Minami-Gyōtoku Station

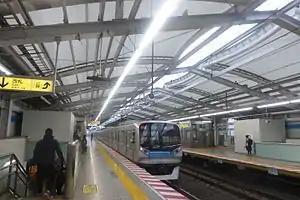
Platforms of Minami-gyotoku Station, 2017

is an above-ground railway station on the Tokyo Metro Tōzai Line in the city of Ichikawa, Chiba, Japan, operated by the Tokyo subway operator Tokyo Metro. Its station number is T-19.